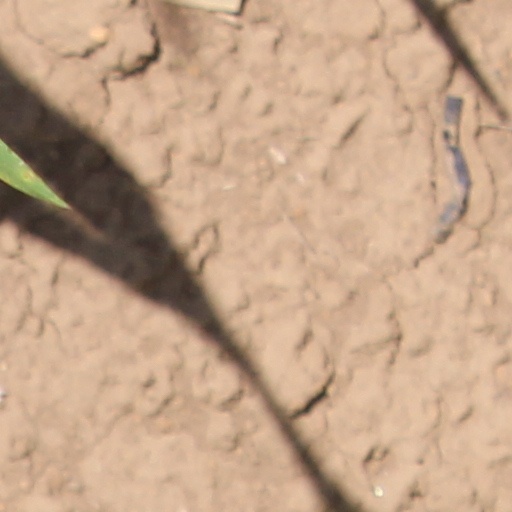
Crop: wheat